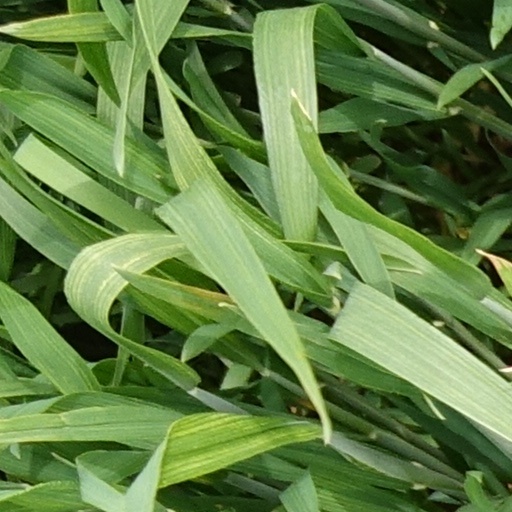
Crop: wheat